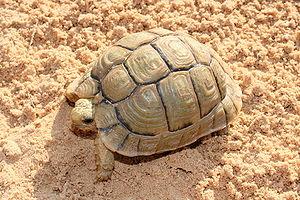
Testudo kleinmanni est une espèce de tortues de la famille des Testudinidae. En français elle est appelée Tortue d'Égypte ou Tortue de Kleinmann.
Les tortues terrestres forment les testudinidés, une famille de tortues cryptodires. Ce sont des tortues qui passent toute leur vie sur la terre sans avoir besoin d'un cours d'eau pour vivre. Elles possèdent une carapace généralement beaucoup plus bombée que les tortues aquatiques et des pattes massives munies de griffes.